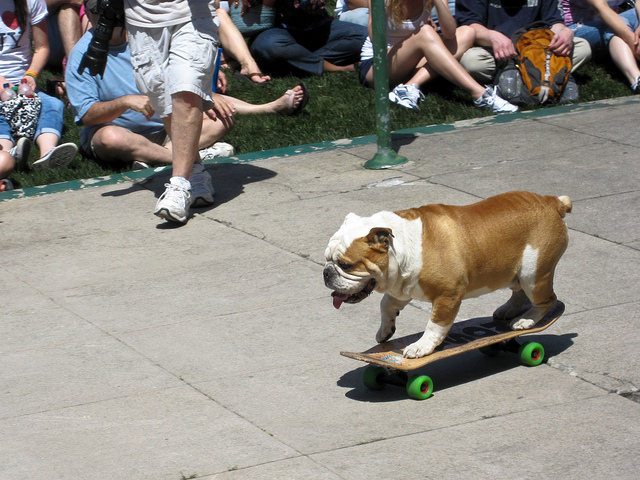
user: Given an image and a question. Answer the question in a short answer. Question: What breed of dog is on the skateboard? Short Answer:
assistant: bulldog